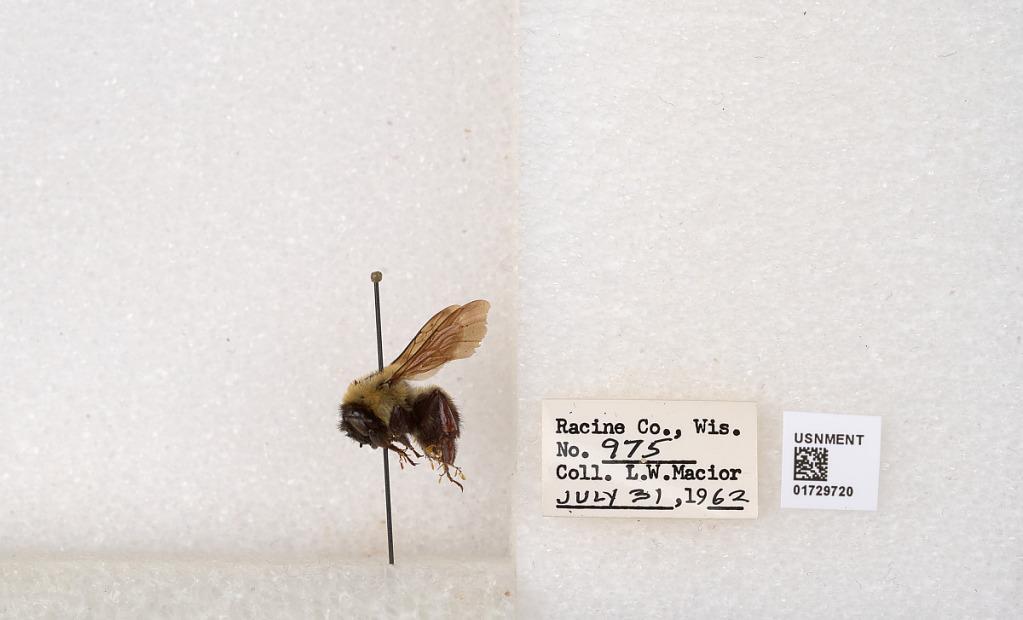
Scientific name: Bombus (Separatobombus) griseocollis (De Geer)
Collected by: L. Macior
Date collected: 1962-7-31
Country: United States
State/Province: Wisconsin
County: Racine
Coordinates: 42.7299, -87.8123